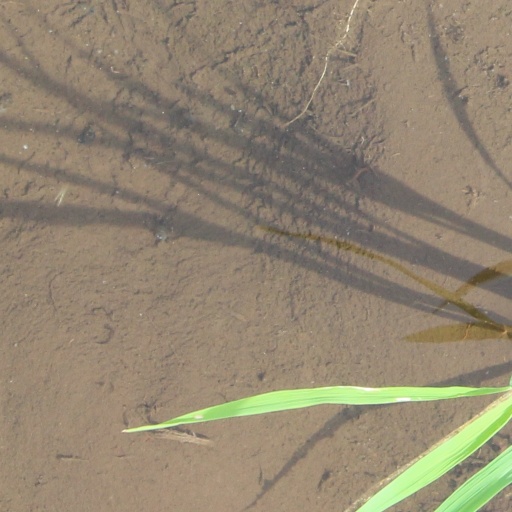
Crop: rice